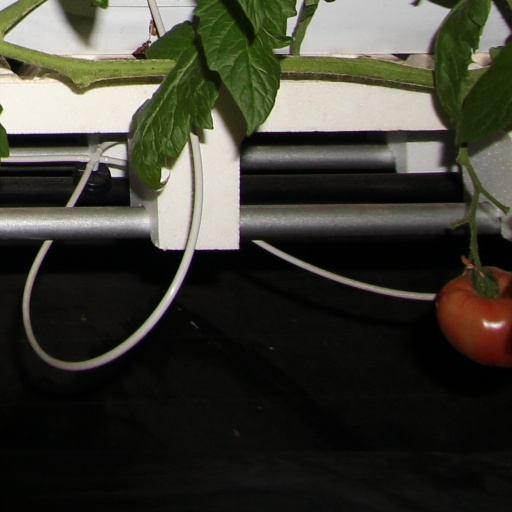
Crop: tomato